Bear Creek, Outagamie County, Wisconsin

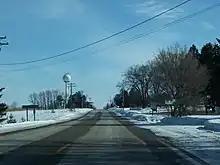
Sign and water tower

In the village, the population was spread out, with 28.2% under the age of 18, 10.8% from 18 to 24, 29.2% from 25 to 44, 22.7% from 45 to 64, and 9.2% who were 65 years of age or older. The median age was 33 years. For every 100 females, there were 101.5 males. For every 100 females age 18 and over, there were 105.5 males.